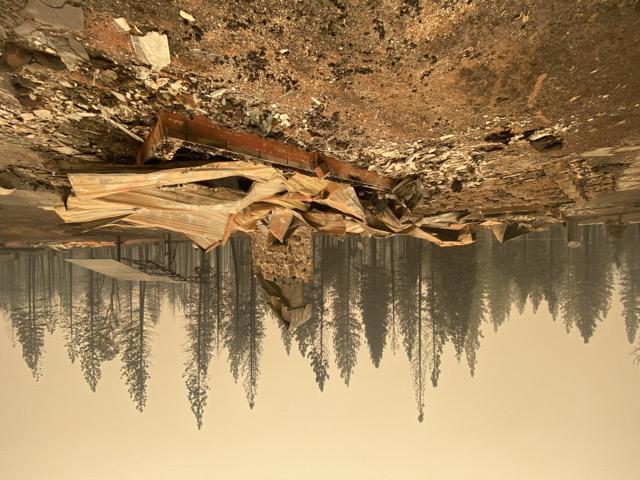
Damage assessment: destroyed